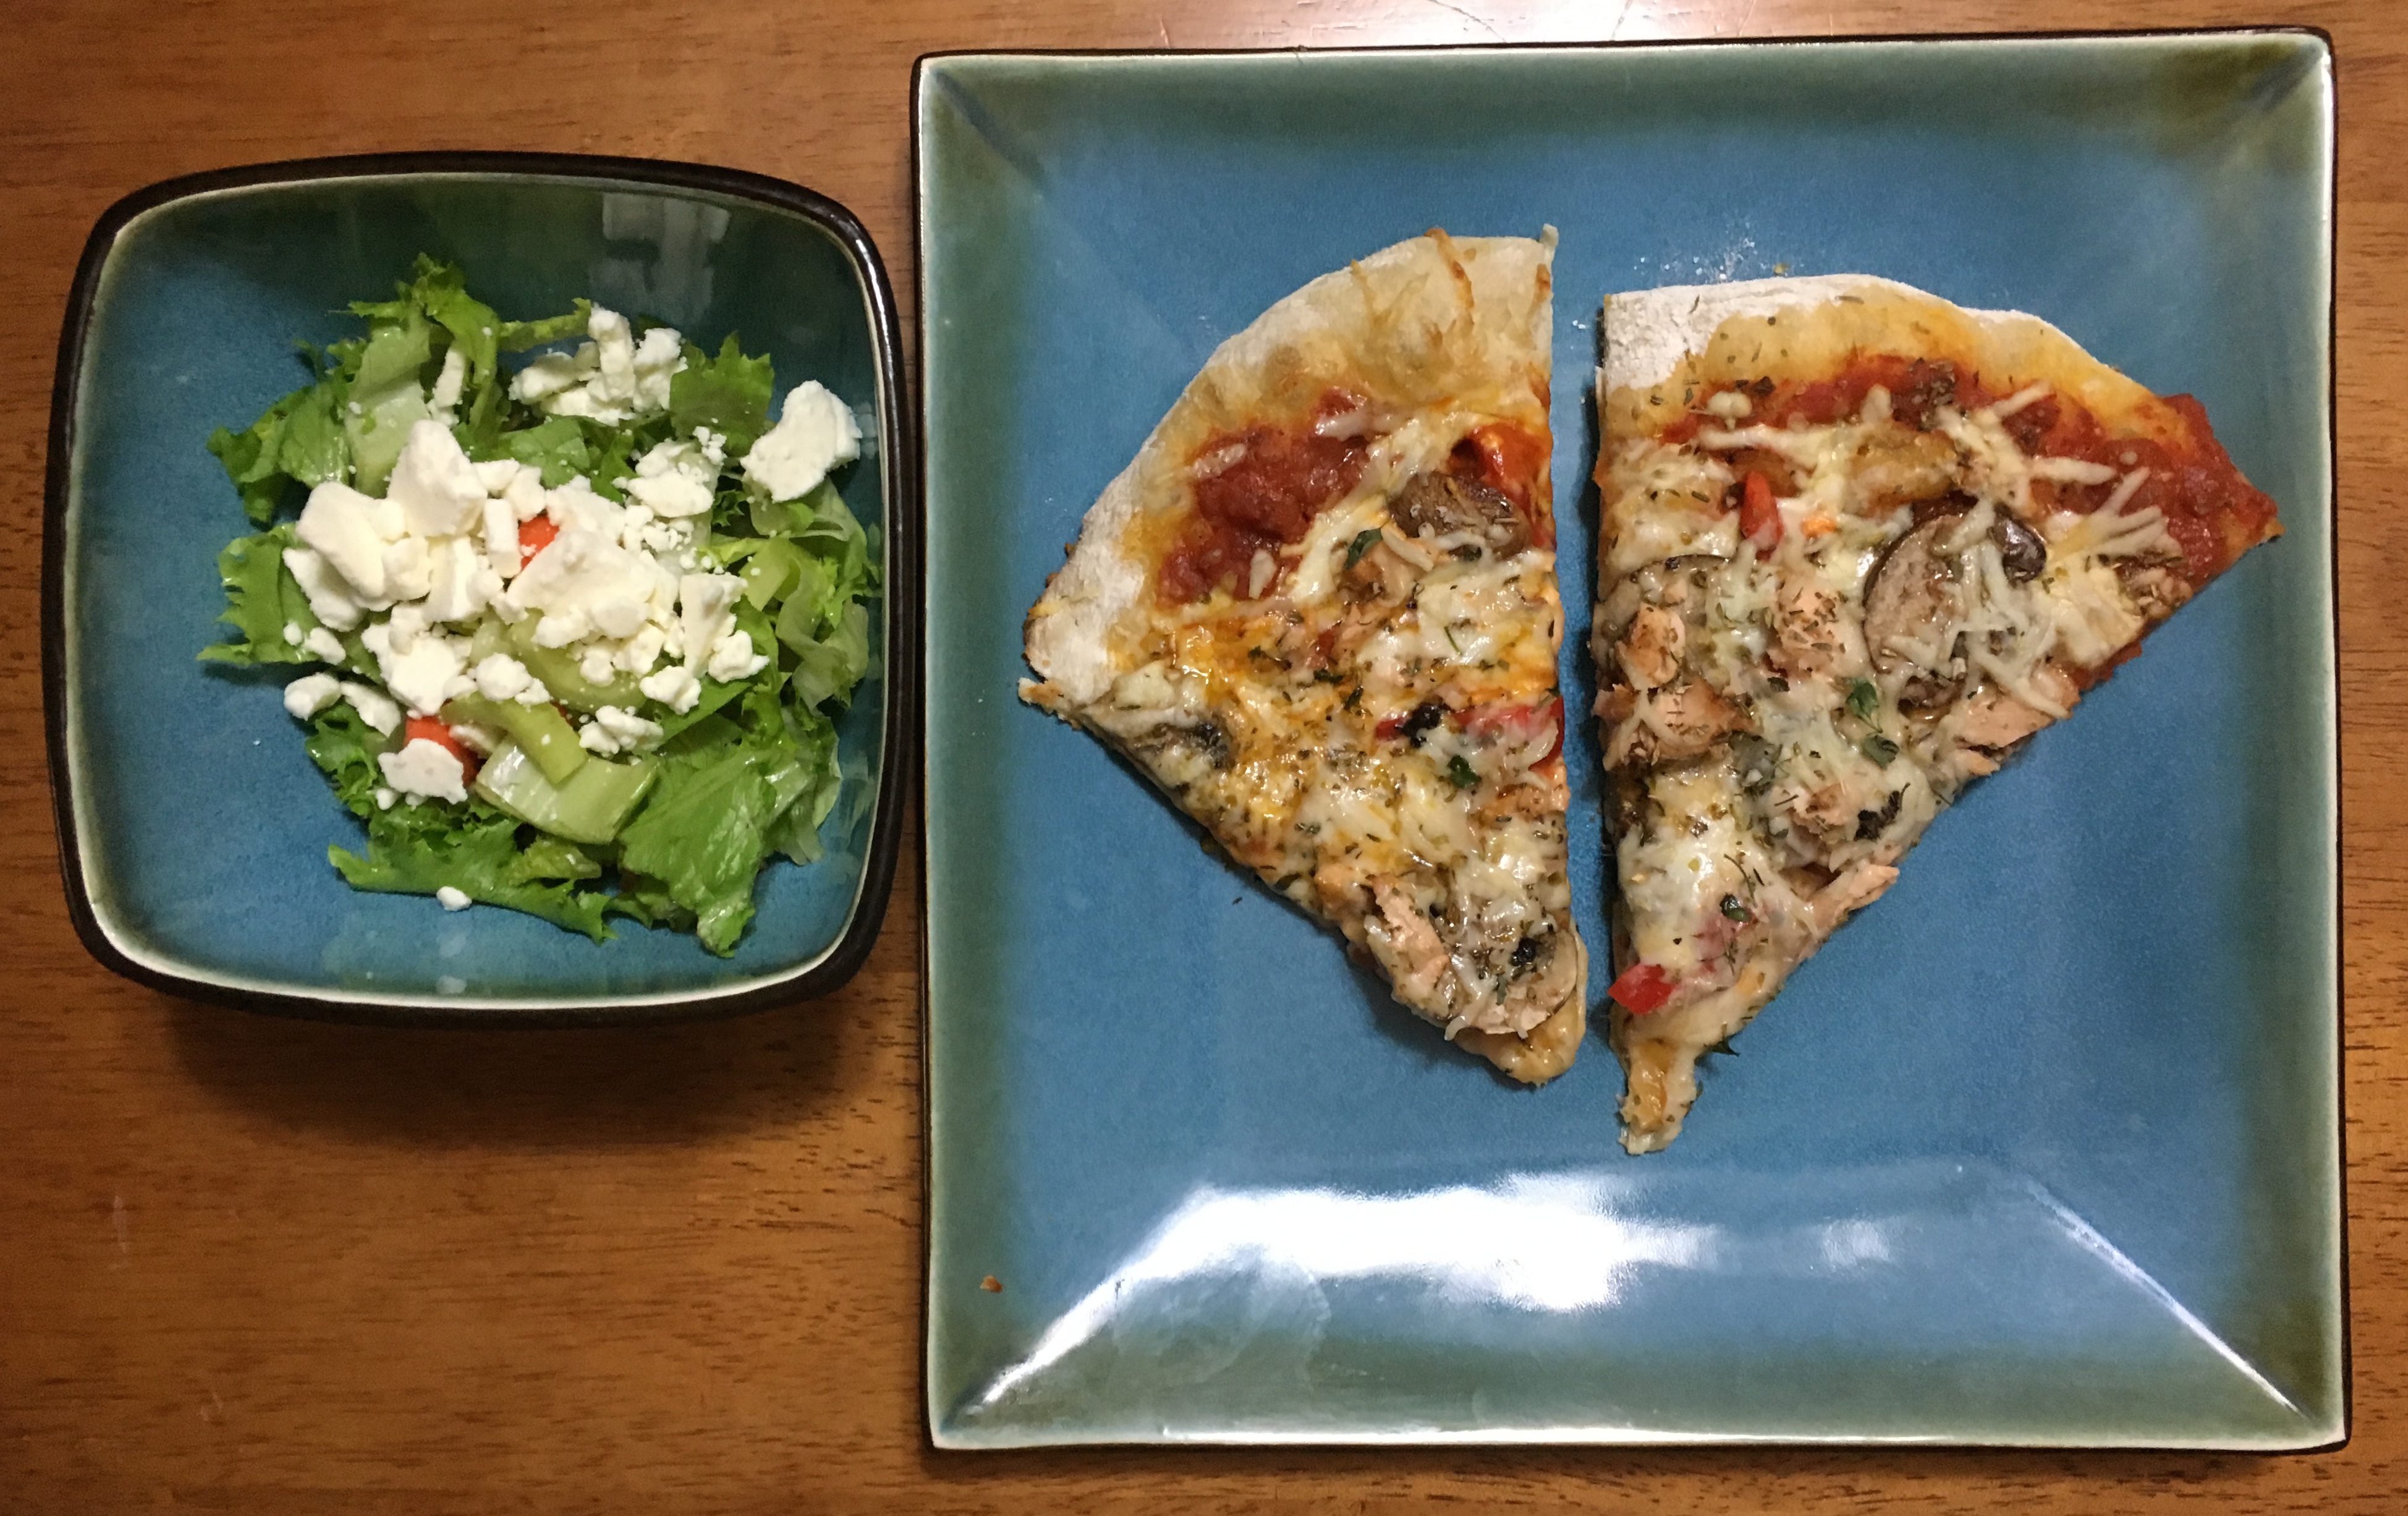
dish, meal, food, produce, breakfast, lunch, cuisine, asian food